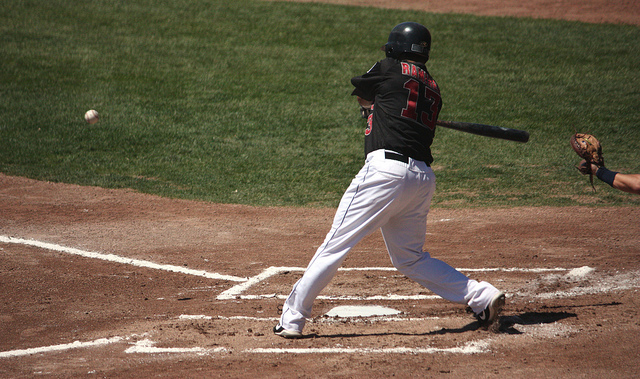
một người đàn ông đang xoay người để đánh quả bóng chày